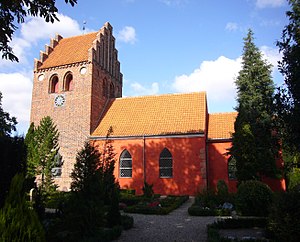
Herstedøster
Kirke
Herstedøster er en bydel i Storkøbenhavn, beliggende i den nordlige del af Albertslund Kommune ca. 15 km vest for København Centrum. Mens kommunen har 27.877 indbyggere, har bydelen ca. 310 indbyggere fordelt på 110 husstande, hvilket gør den til en af de større landsbyagtige bydele på Vestegnen. Oprindeligt var Herstedøster en landsby.